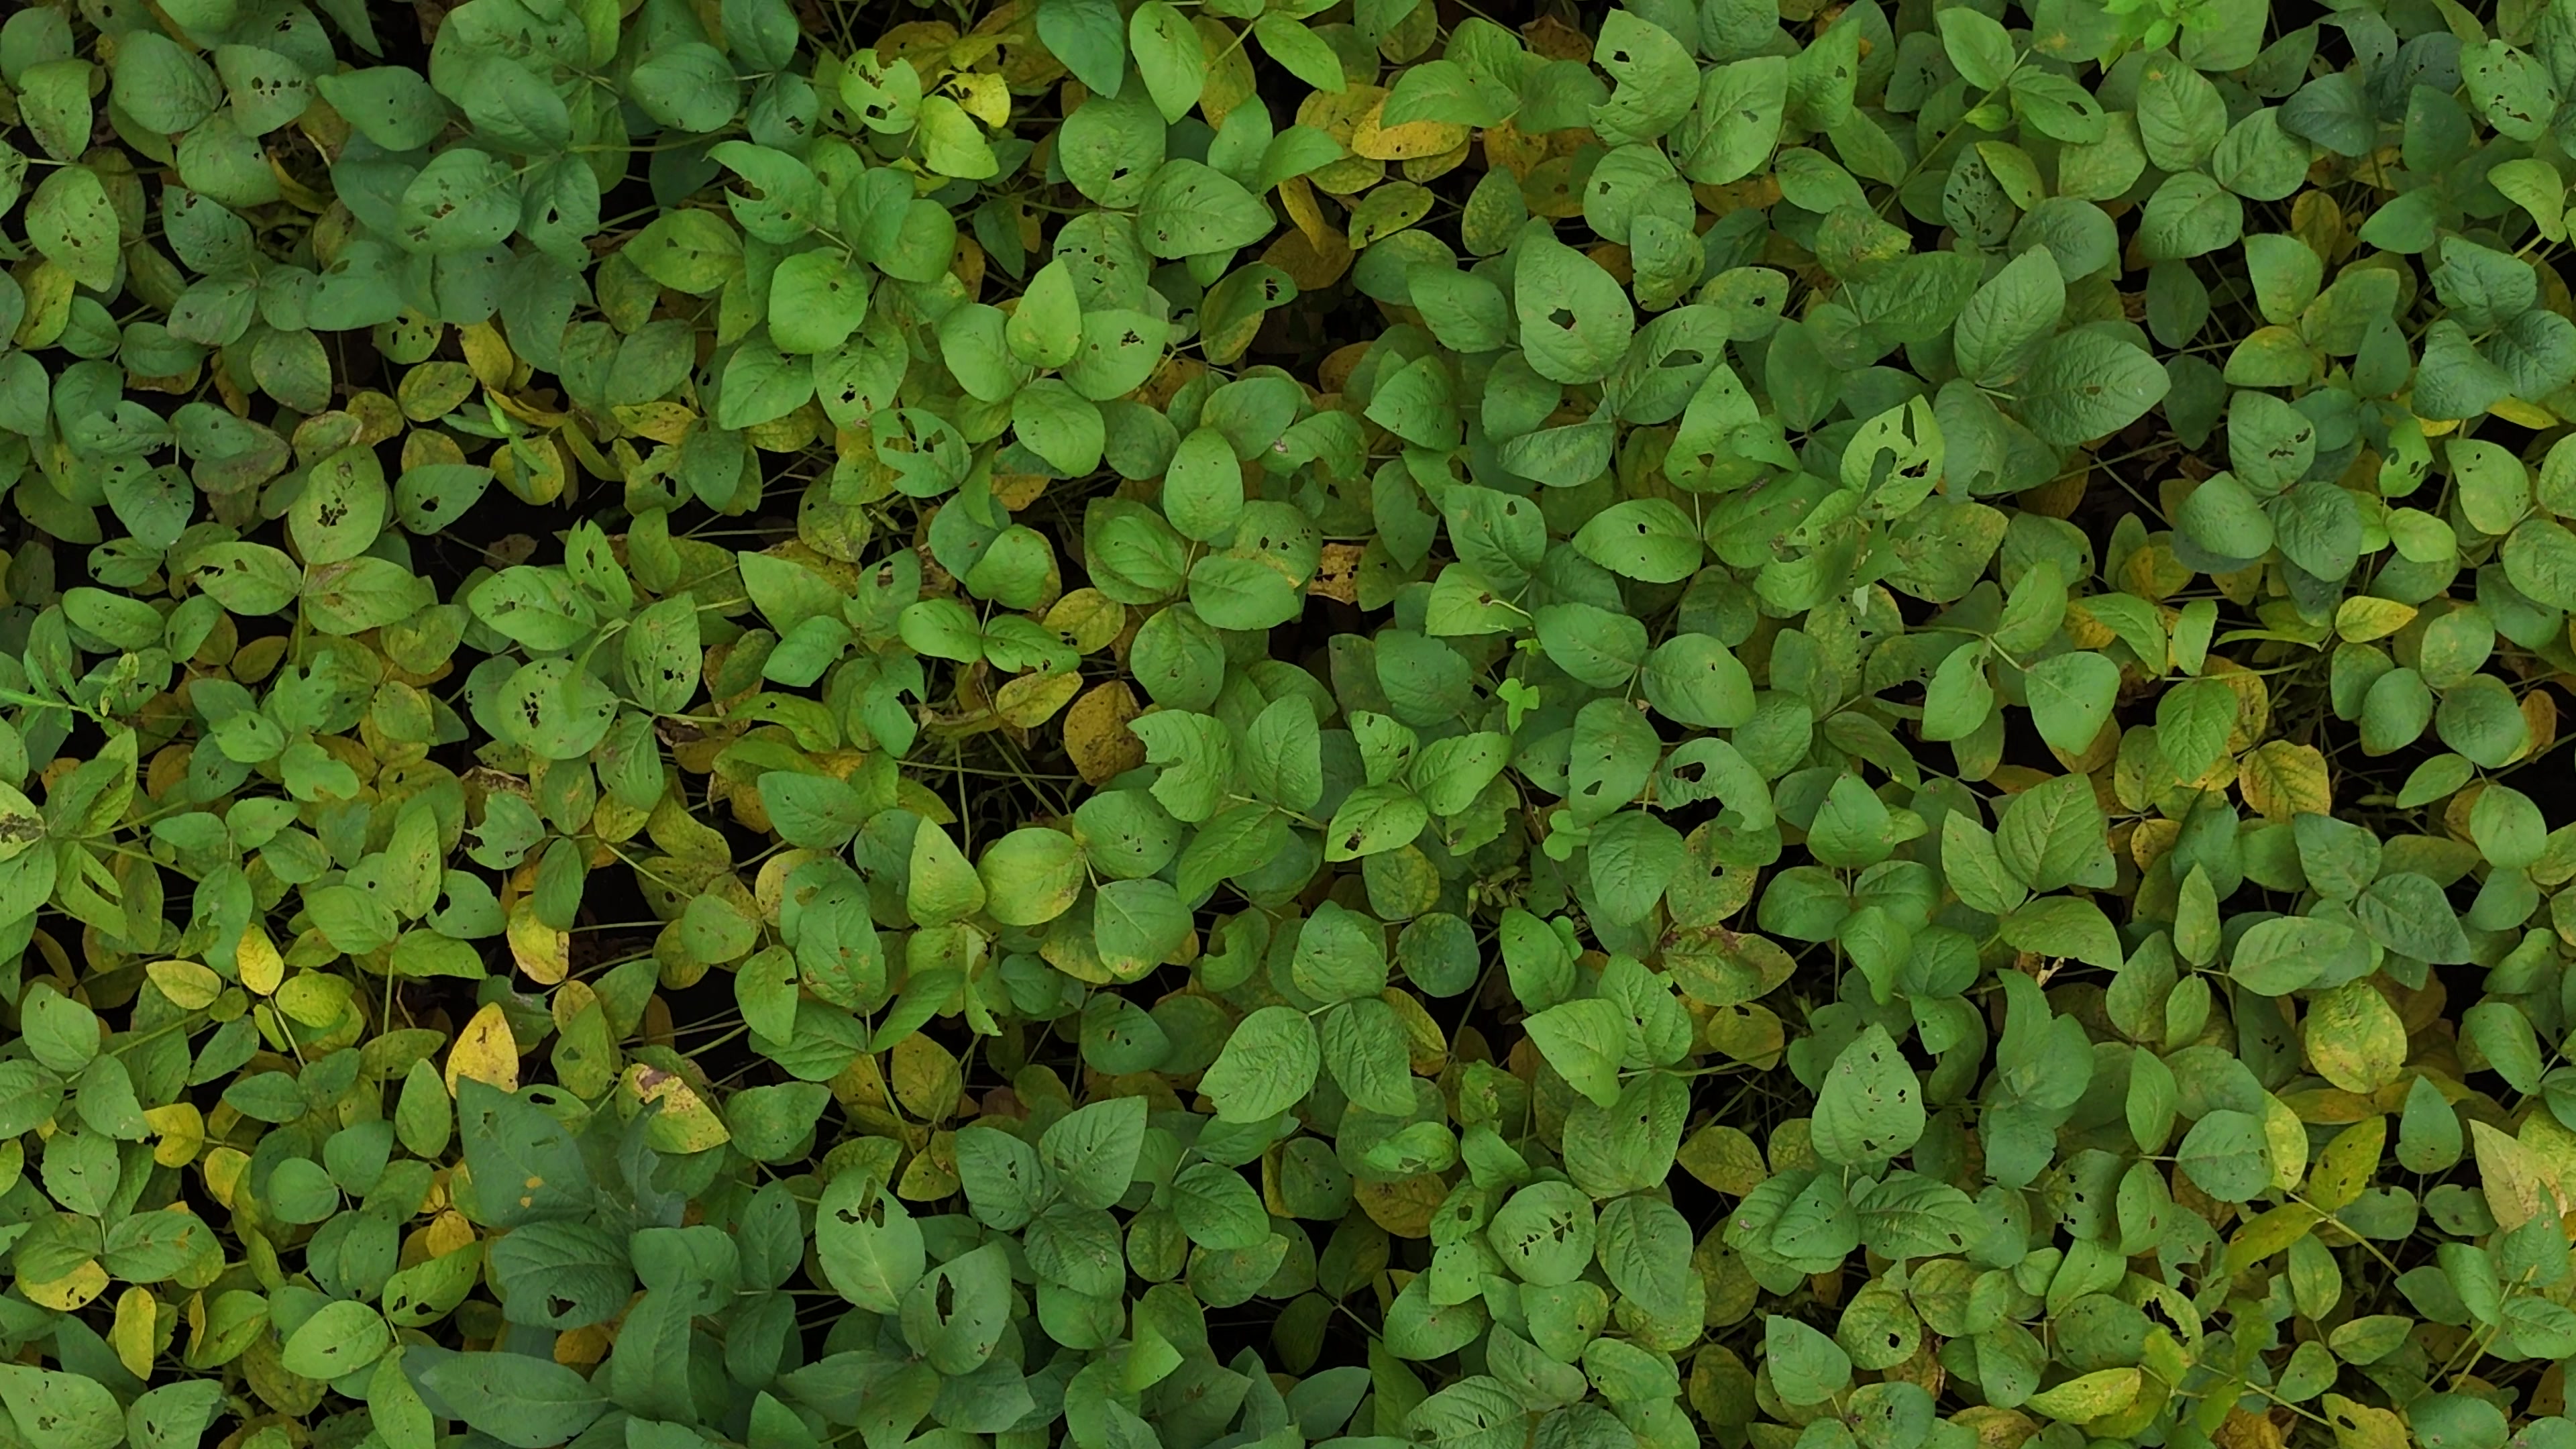
Label: Mosaic